Military history of Romania

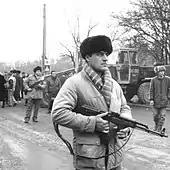
Armed civilians during the Romanian Revolution. The revolution was the only violent overthrow of a Communist state in the Warsaw Pact.

Stephen the Great initially used the Ottoman vassalage inherited from his father as a tool against Hungary, Moldavia's traditional enemy. He participated in Mehmed II's invasion of Wallachia against his cousin Vlad the Impaler in 1462 because, at the time, Vlad was a Hungarian ally. An exceptional military commander and organizer, Stephen captured the Danube commercial city of Chilia from Wallachia in 1465 and defeated a Hungarian invasion of his state in 1467 at the Battle of Baia. As his successes both on the battlefield and in imposing his authority within Moldavia grew, Stephen ceased paying the annual tribute to the Ottomans, and his relationship with Mehmed II deteriorated. He invaded Wallachia in 1474 and ousted its prince, who was Mehmed's vassal. In response, Mehmed demanded that Stefan resume his tribute payments and turn over the city of Chilia as well. Stefan refused and soundly repulsed Mehmed's subsequent punitive invasion of Moldavia in early 1475 near Vaslui.